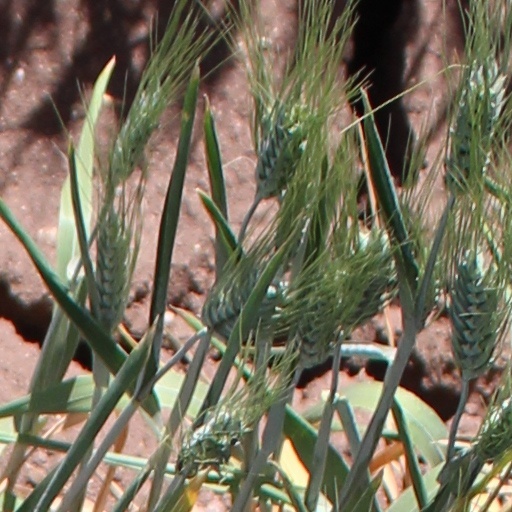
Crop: wheat